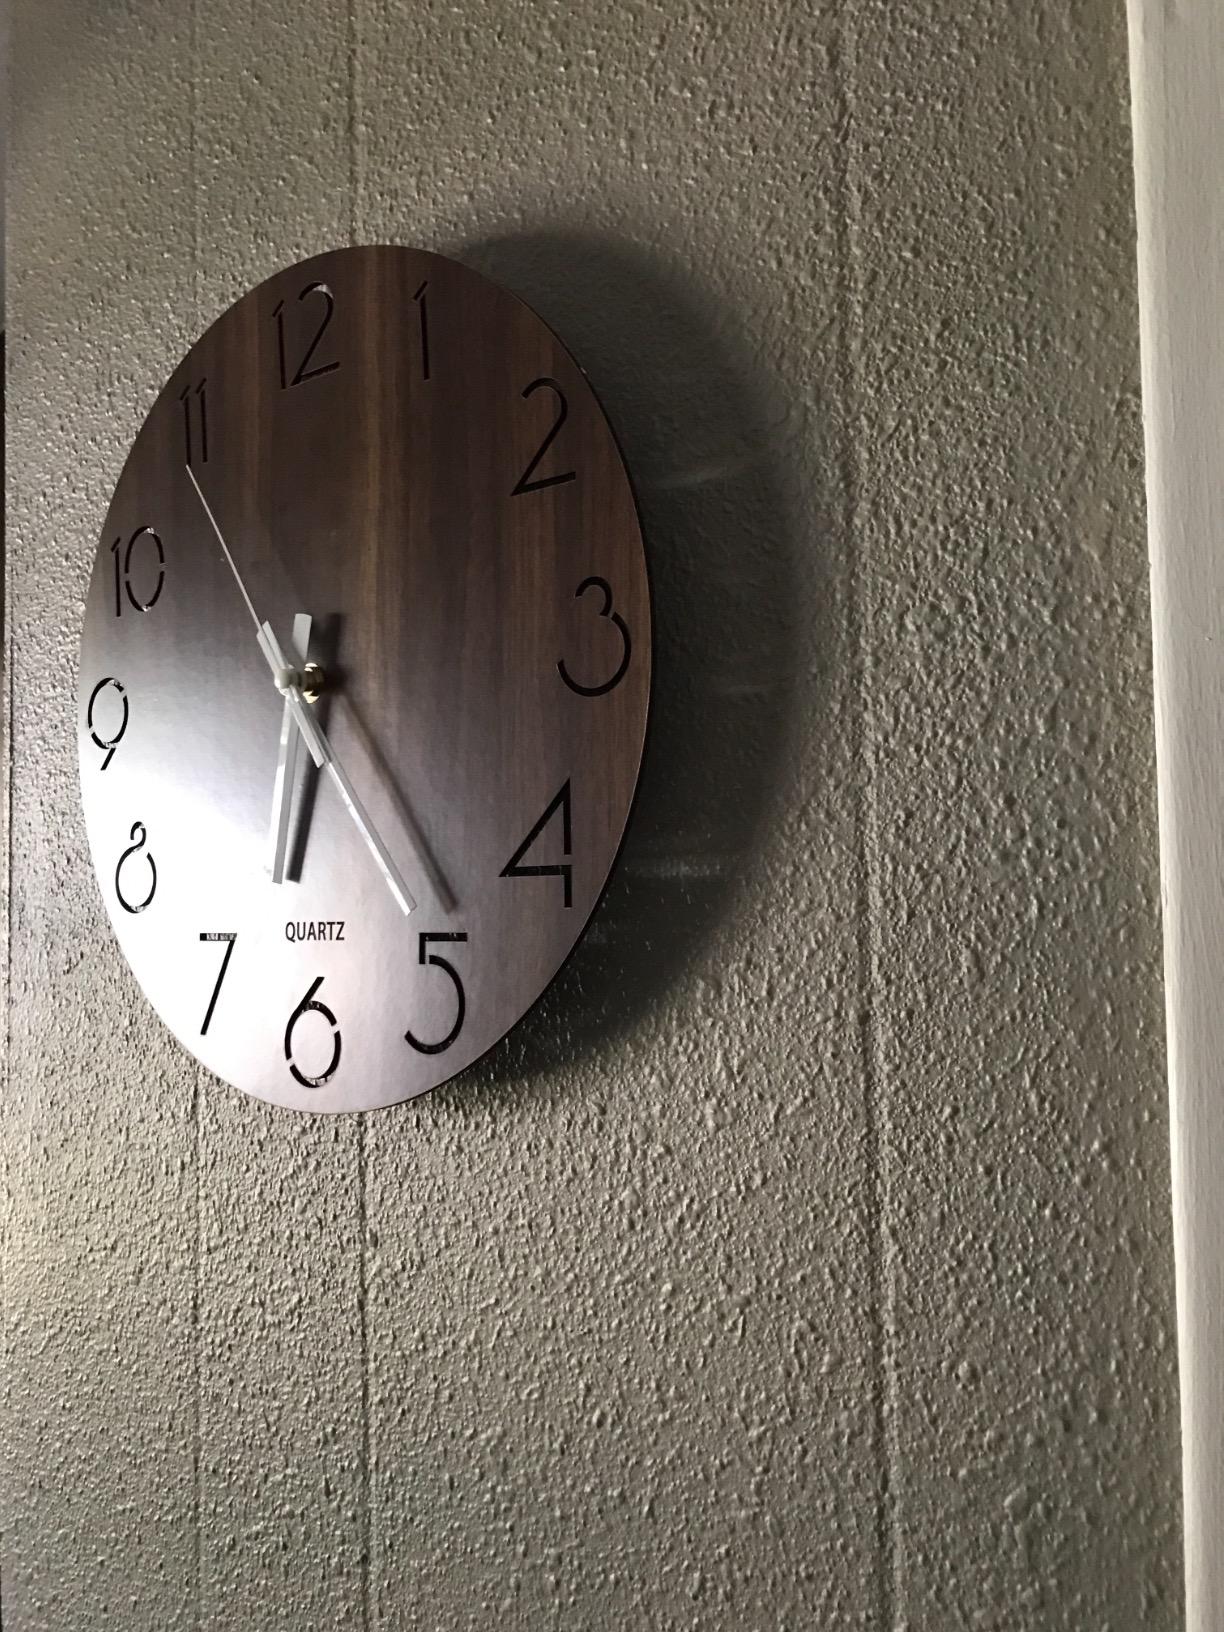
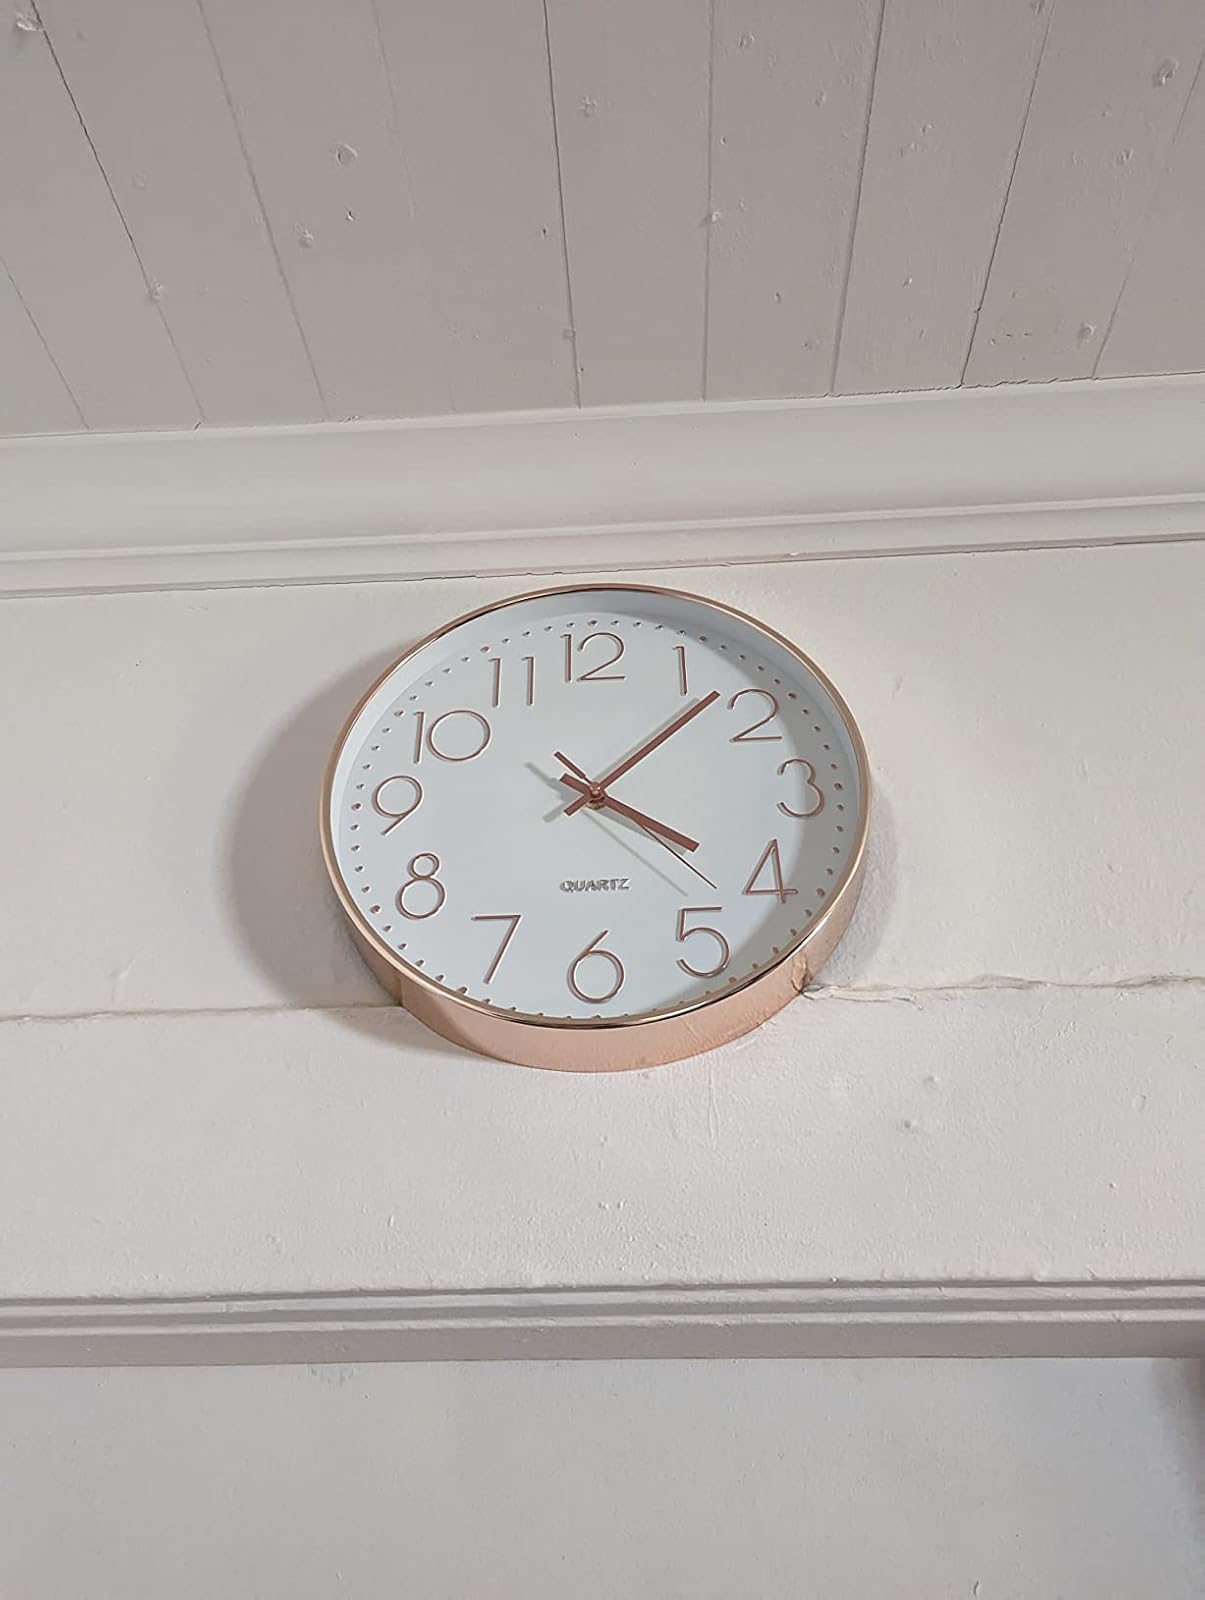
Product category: clock
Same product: no